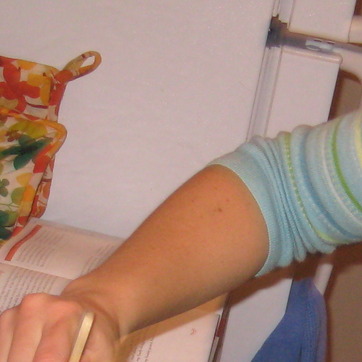
Material: metal